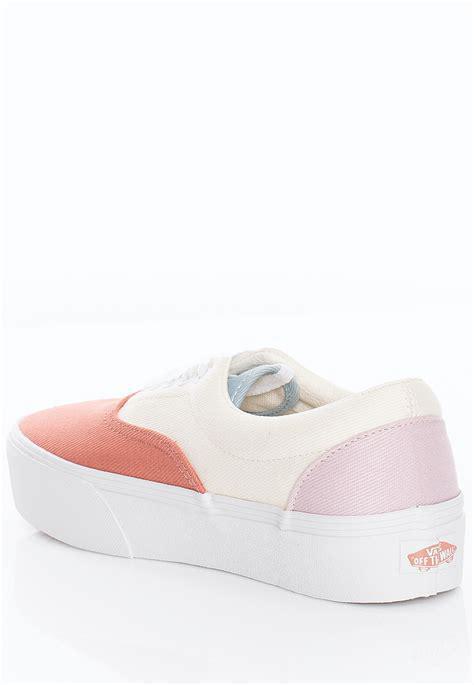
Brand: Vans
Model: Era